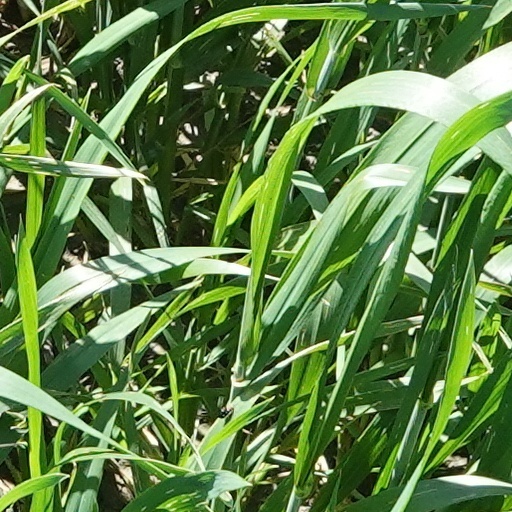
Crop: wheat